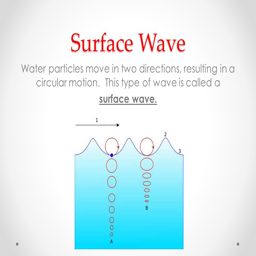
particles move in directions , resulting in a circular motion .